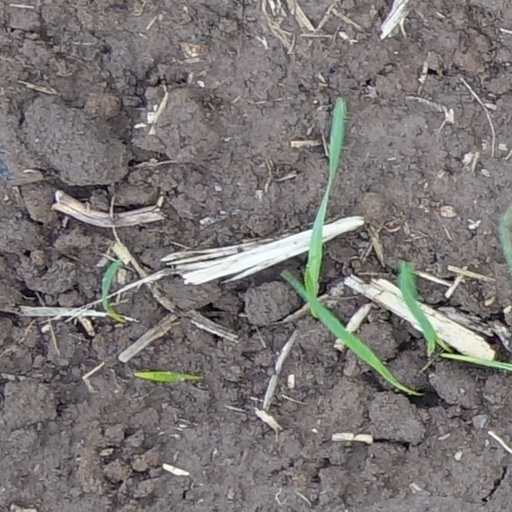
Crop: wheat